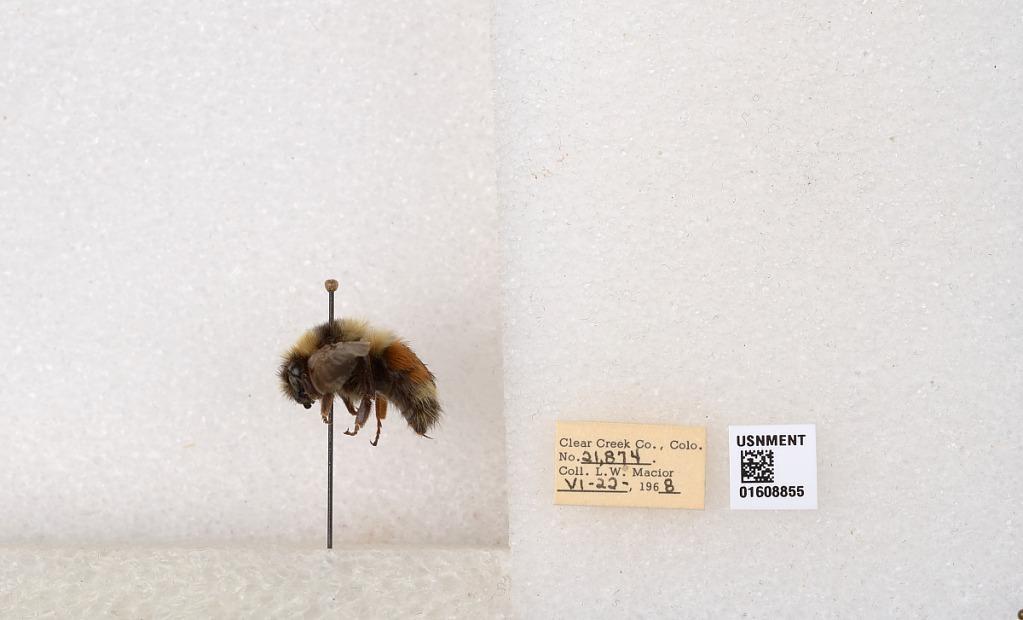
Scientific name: Bombus (Pyrobombus) sylvicola Kirby
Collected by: L. Macior
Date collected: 1968-6-22
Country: United States
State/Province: Colorado
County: Clear Creek
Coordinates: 39.6891, -105.644